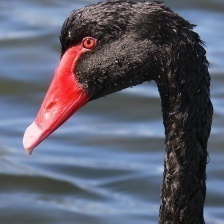
Species: BLACK SWAN
Scientific name: CYGNUS ATRATUS
ImageNet parent category: black_swan